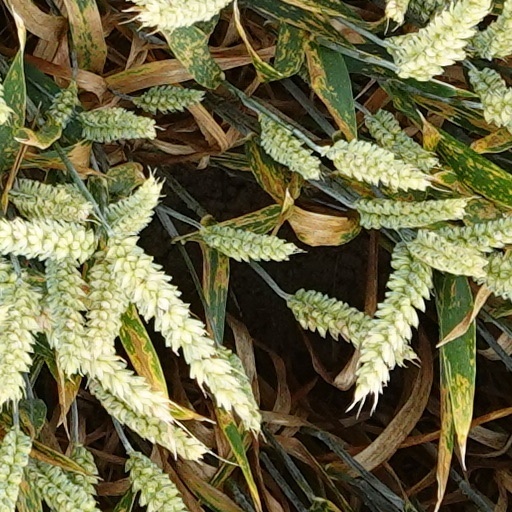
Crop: wheat